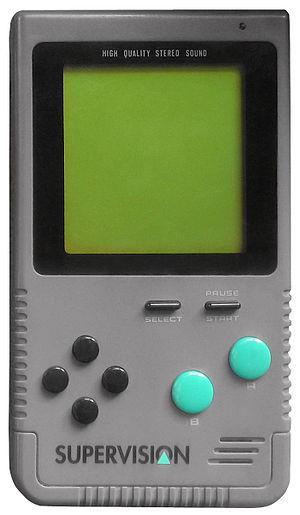
La Watara Supervision est une console portable monochrome conçue à Hong Kong et introduite en 1992 comme concurrente de la Game Boy. Elle a été distribuée en France par l'entreprise AudioSonic.